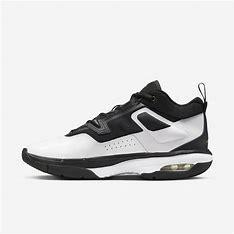
Brand: Jordan
Model: Stay Loyal 3